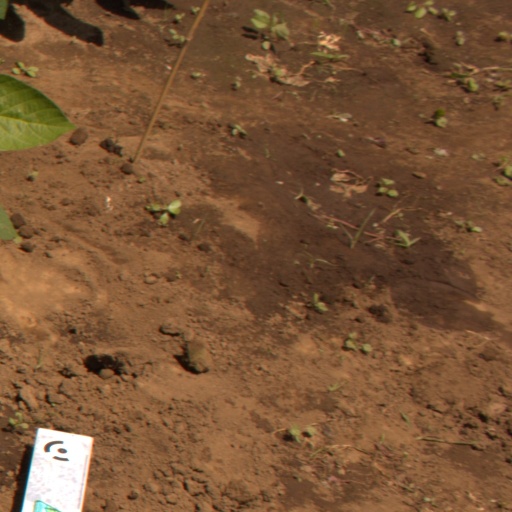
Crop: soybean